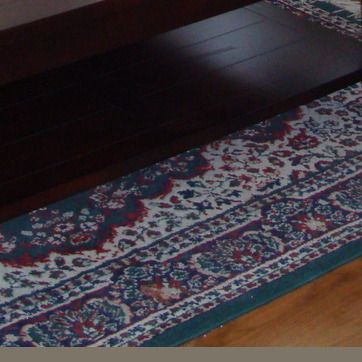
Material: carpet